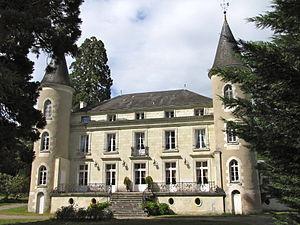
Façade du Château Les Vallées à Tournon Saint Pierre ( Indre et Loire )
Le château les Vallées, situé à Tournon-Saint-Pierre, en Indre-et-Loire, est un château construit au XIXᵉ siècle sur l'emplacement d'une demeure plus ancienne détruite à la Révolution.
Tournon-Saint-Pierre est une commune française du département d'Indre-et-Loire, en région Centre-Val de Loire.